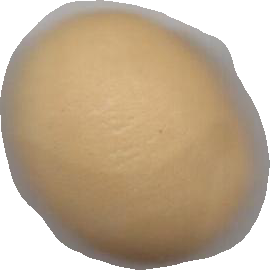
Variety: Dega